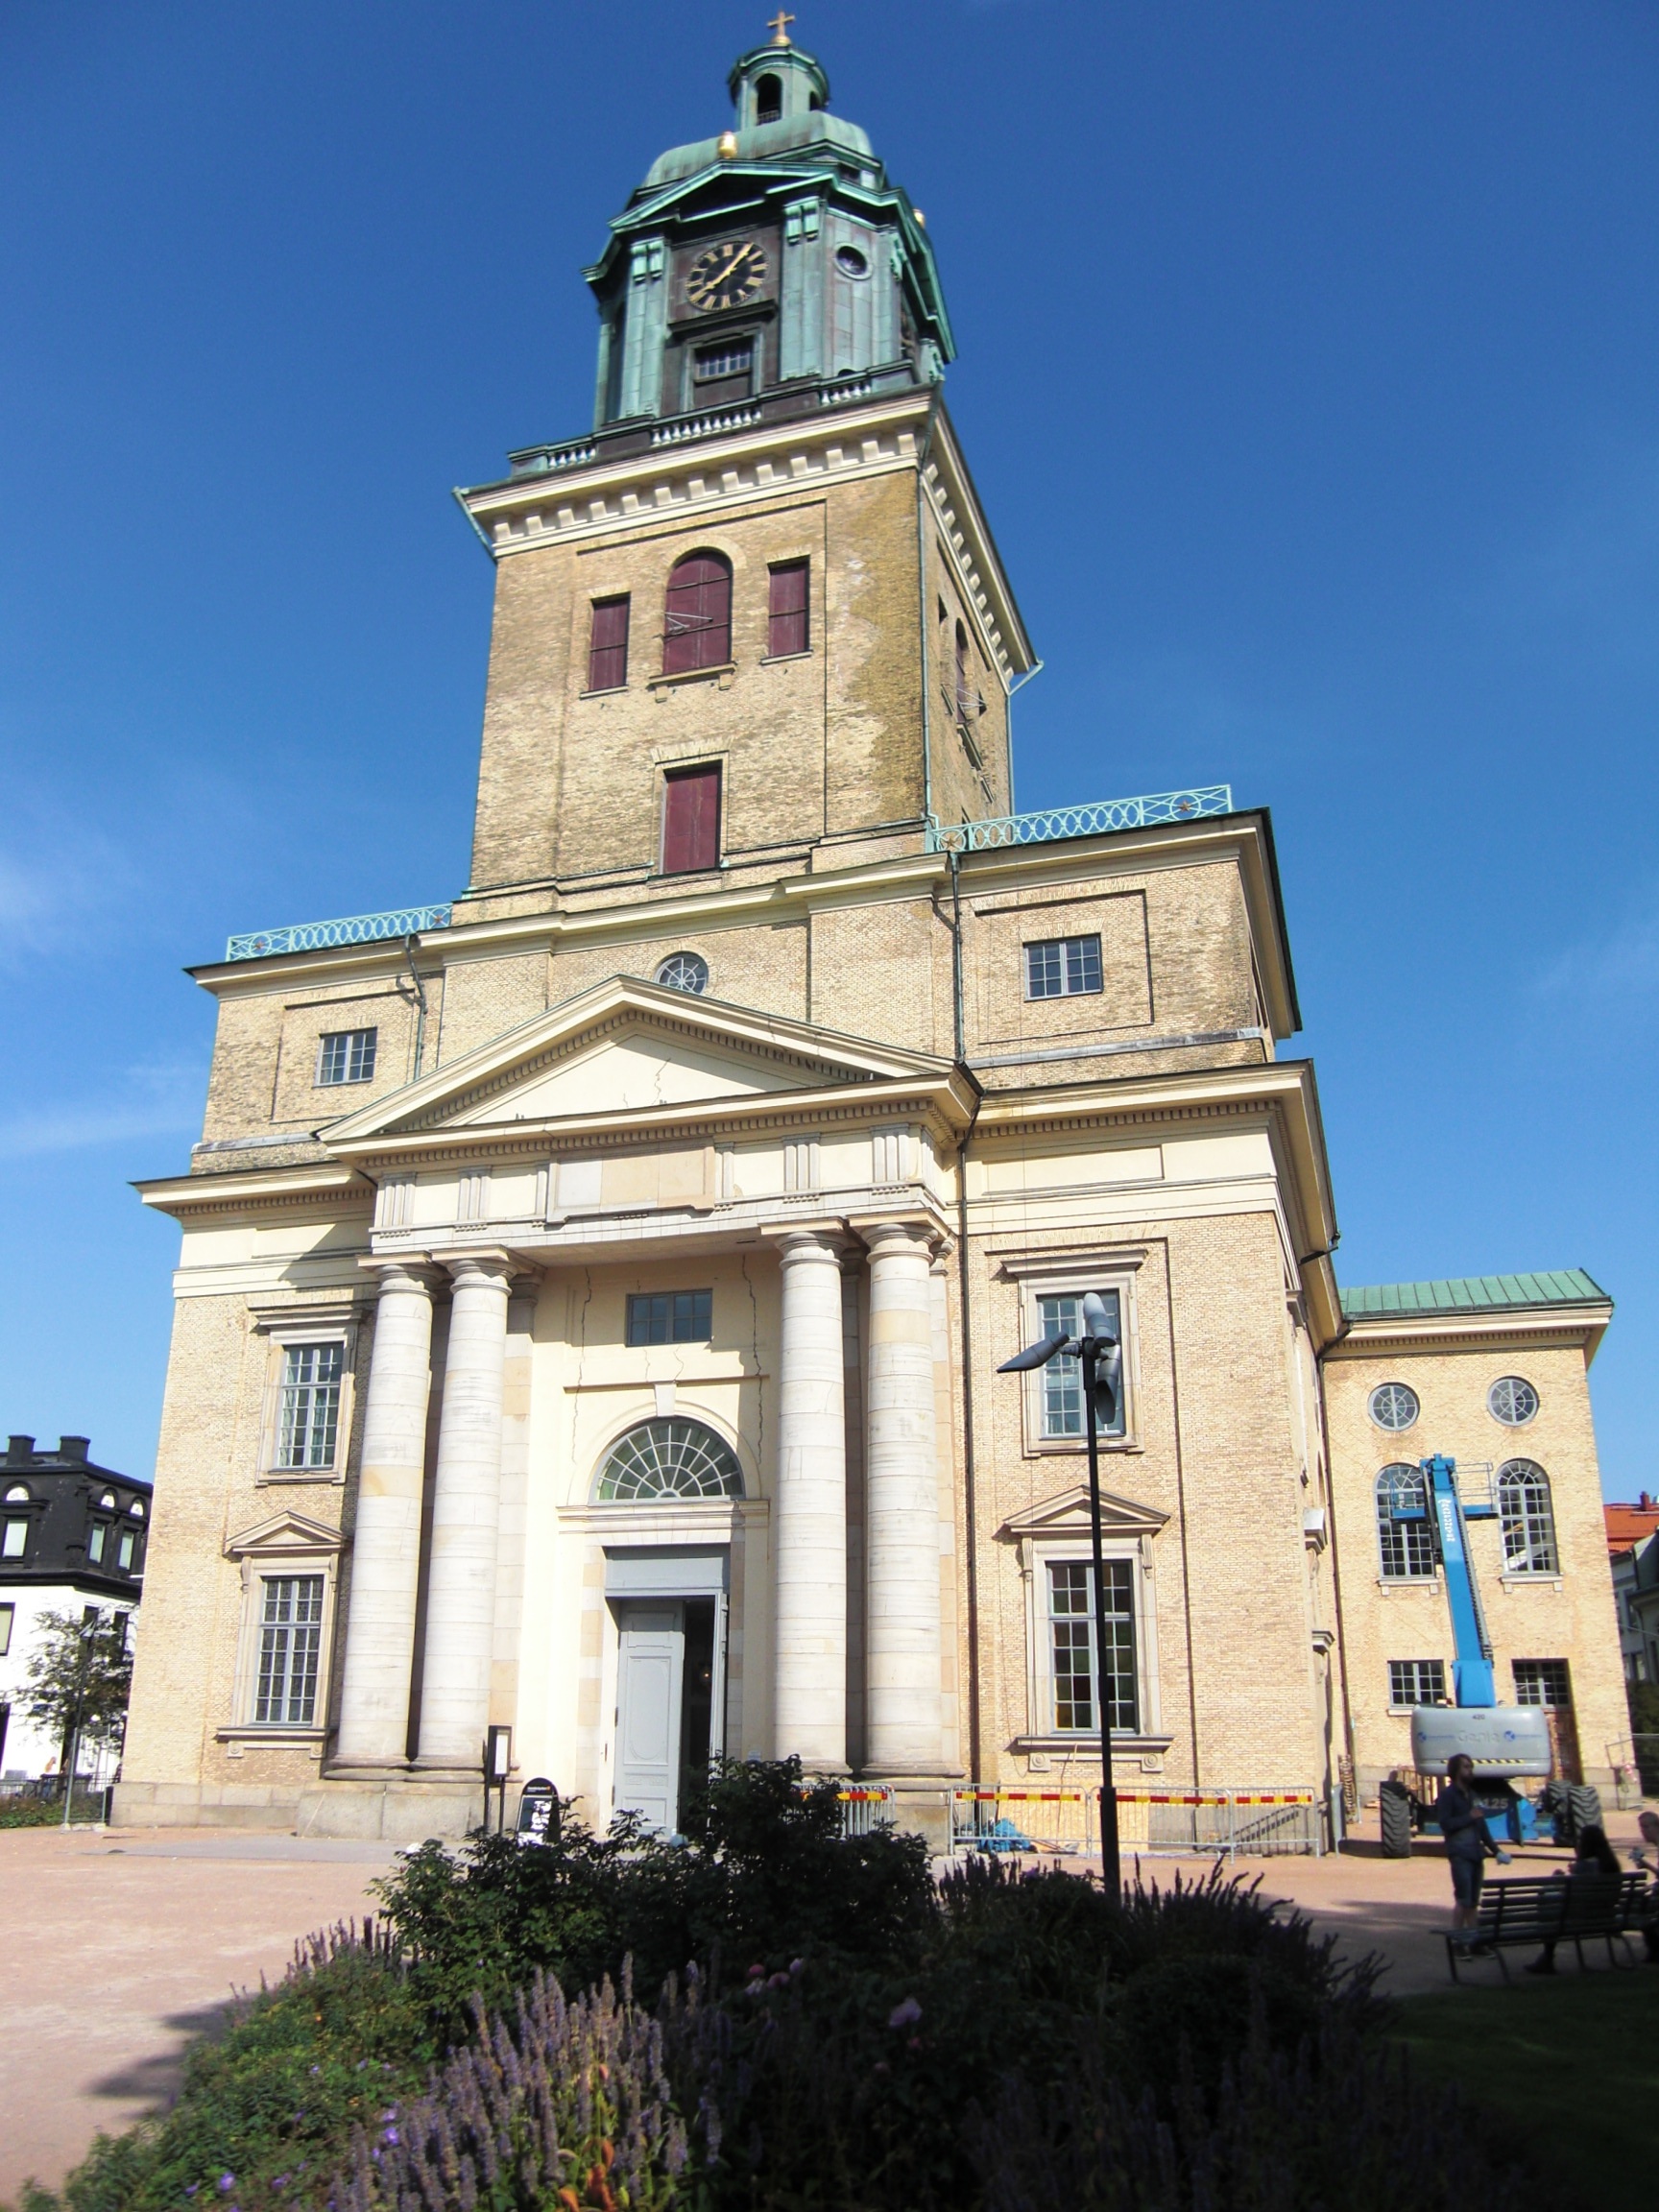
architecture, town, building, downtown, tower, landmark, facade, church, cathedral, place of worship, clock tower, bell tower, buildings, steeple, sweden, synagogue, basilica, dom, gothenburg, flensburger brick